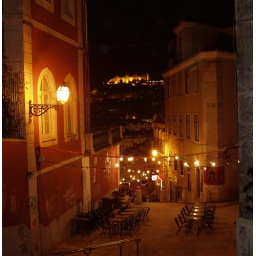
Lisbon, a small street in the old town with view on the castle